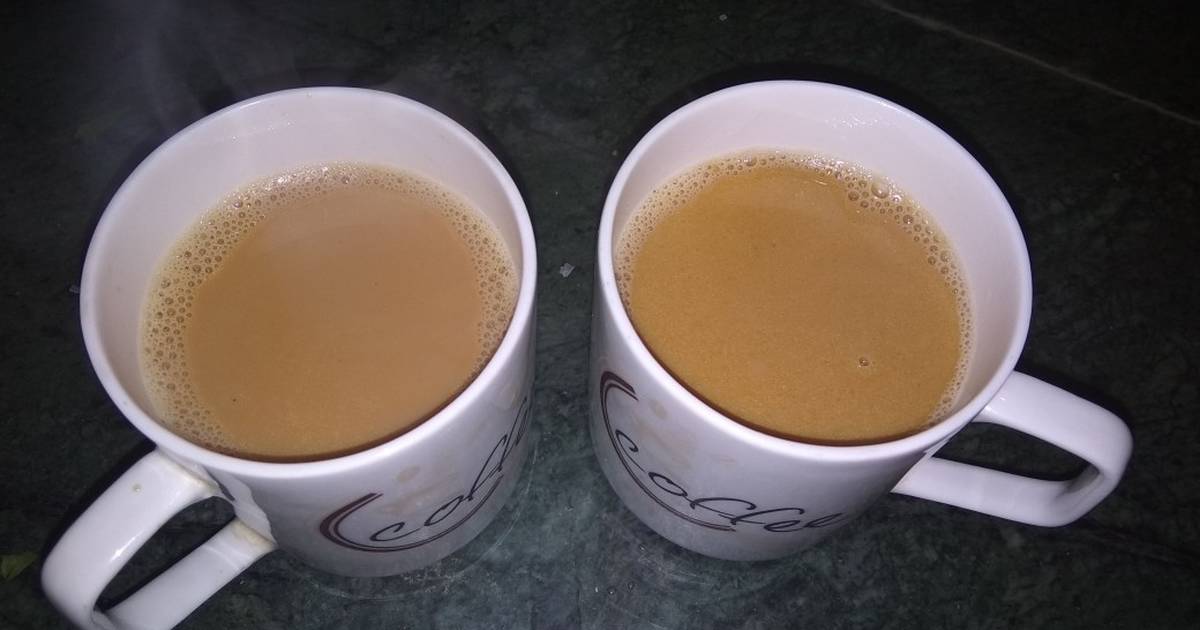
Dish: chai